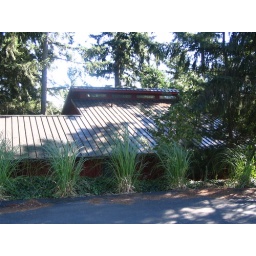
We just replaced a cedar shake roof (horrible in our wet climate) with a beautiful, black metal roof.